Percy Hilder Miles

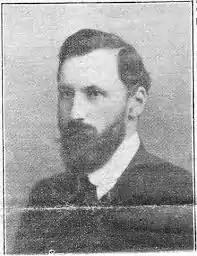
Miles aged 43

In 1906 (at Wessely's suggestion), Miles became an overseas examiner for the Associated Board of the Royal Schools of Music. This led to long periods of travel across the British Empire, including Australia